Hernando de Soto Bridge

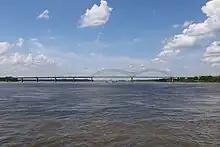
View from the river in 2022

On August 23, 2007, an inspector discovered that a bridge pier on the approach bridge west of the river had settled overnight, and the bridge was subsequently closed to perform a precautionary inspection. The bridge was reopened later that day.